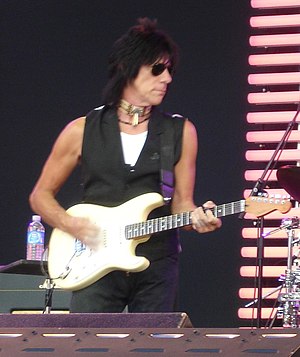
Navne i Rock and Roll Hall of Fame / Udøvende kunstnere
Navne i Rock and Roll Hall of Fame er en oversigt over de navne, der er optaget i Rock and Roll Hall of Fame i USA. Listen er ikke komplet, se den på Rock and Roll Hall of Fames liste over de optagne navne.